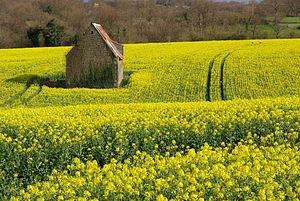
Champ de colza dans l'Orne
Le biogazole, ou biodiesel, est une énergie renouvelable, utilisée comme alternative au carburant pour moteur Diesel classique : gazole ou pétrodiesel.